University of Central Arkansas

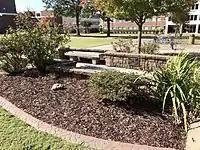
Memorial Unity Garden in front of Arkansas Hall honoring the victims

On Sunday, October 26, 2008, a shooting took place on the UCA campus shortly after 9:00pm CDT. Two students were fatally shot. A third person, a non-student visiting the campus, was shot in the leg and treated at the nearby Conway Regional Medical Center. UCA Police Department arrested four suspects in the shooting. All four subsequently pleaded guilty.